A Morte Comanda o Cangaço

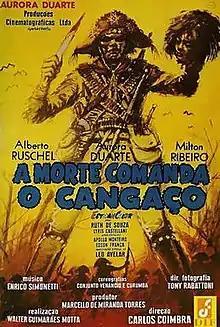
Film poster

A Morte Comanda o Cangaço is a 1960 Brazilian Western action film directed and co-written by Carlos Coimbra and Walter Guimarães Motta. Shot in Pernambuco, it stars Alberto Ruschel, Aurora Duarte, and Milton Ribeiro in a fiction about "cangaço" in the late 19th and early 20th centuries. It was entered into the 11th Berlin International Film Festival. The film was also selected as the Brazilian entry for the Best Foreign Language Film at the 33rd Academy Awards, but was not accepted as a nominee.